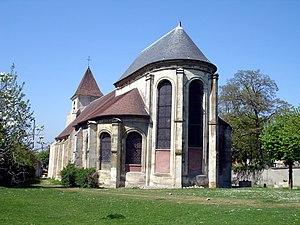
Chevet de l'église Saint-Eloi à Roissy-en-France (Val-d'Oise), France
Roissy-en-France est une commune française située dans le département du Val-d'Oise en région Île-de-France. Les habitants sont appelés les Roisséens et les Roisséennes.